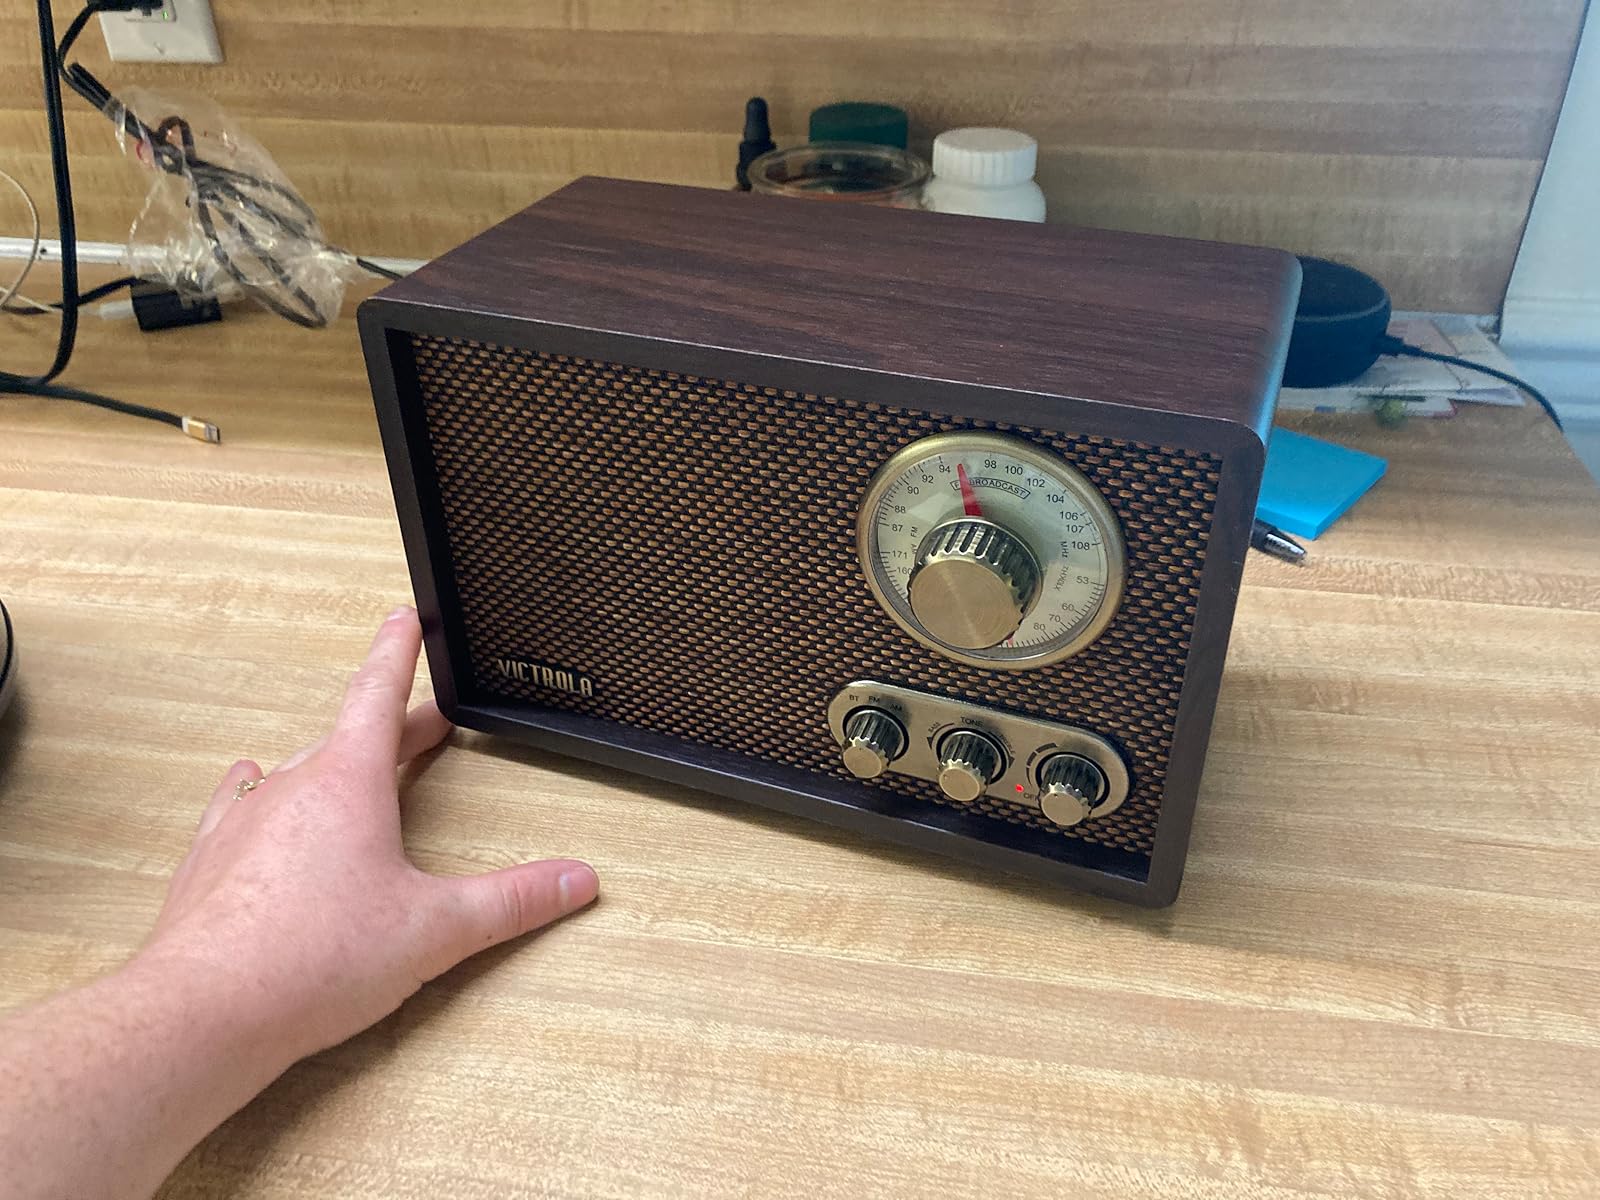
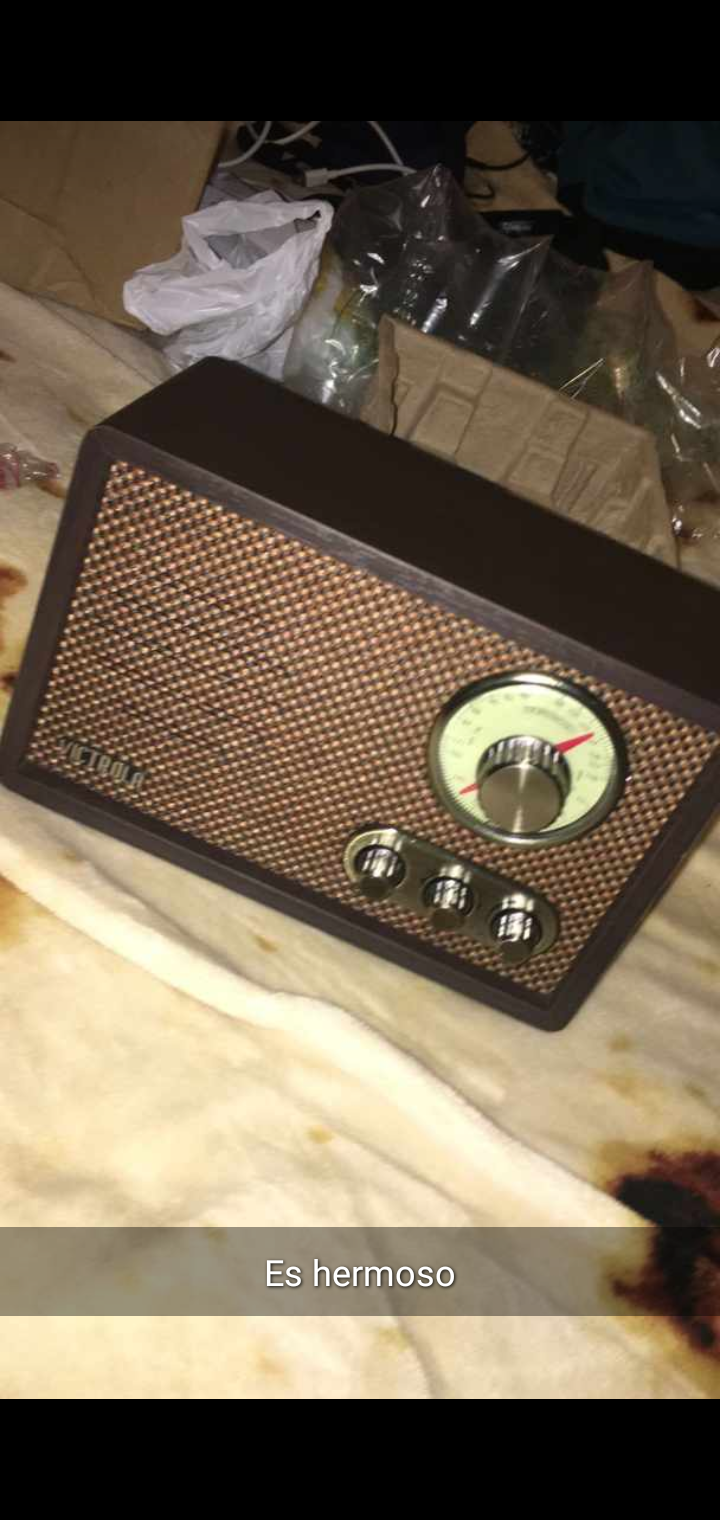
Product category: radio
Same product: yes